Bundeszollverwaltung

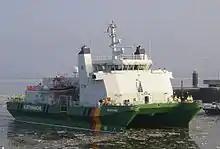
Patrol ship (Zollkreuzer) "Helgoland" (a SWATH-Vessel)

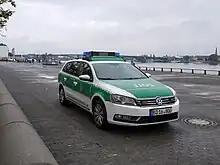
Vehicle of the Bundeszollverwaltung in Germany

The Customs Service's enforcement duties include monitoring the movement of goods into, through and out of the EU with respect to customs law, border police work, general police work in road traffic, protection of the German continental shelf in the North Sea and the Baltic Sea (more precisely, monitoring of underwater mining and exploration rights), as well as the fight against illicit work and money laundering. The Maritime Customs Service together with other agencies makes up the German Federal Coast Guard. The enforcement elements of the Customs Service in many areas cooperate strongly with the police forces of the German states and the federal police. They are law enforcement agencies and are also used to combat terrorism.